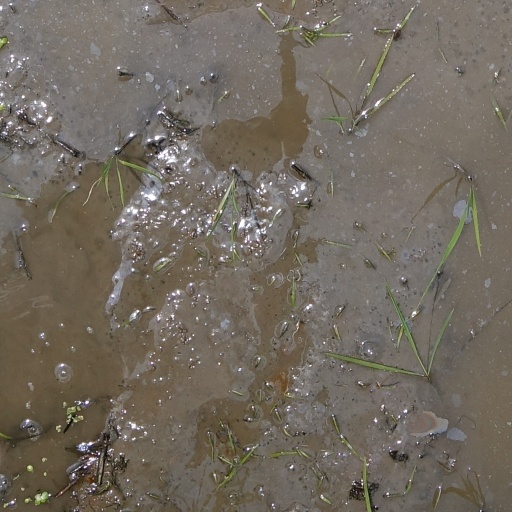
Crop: rice